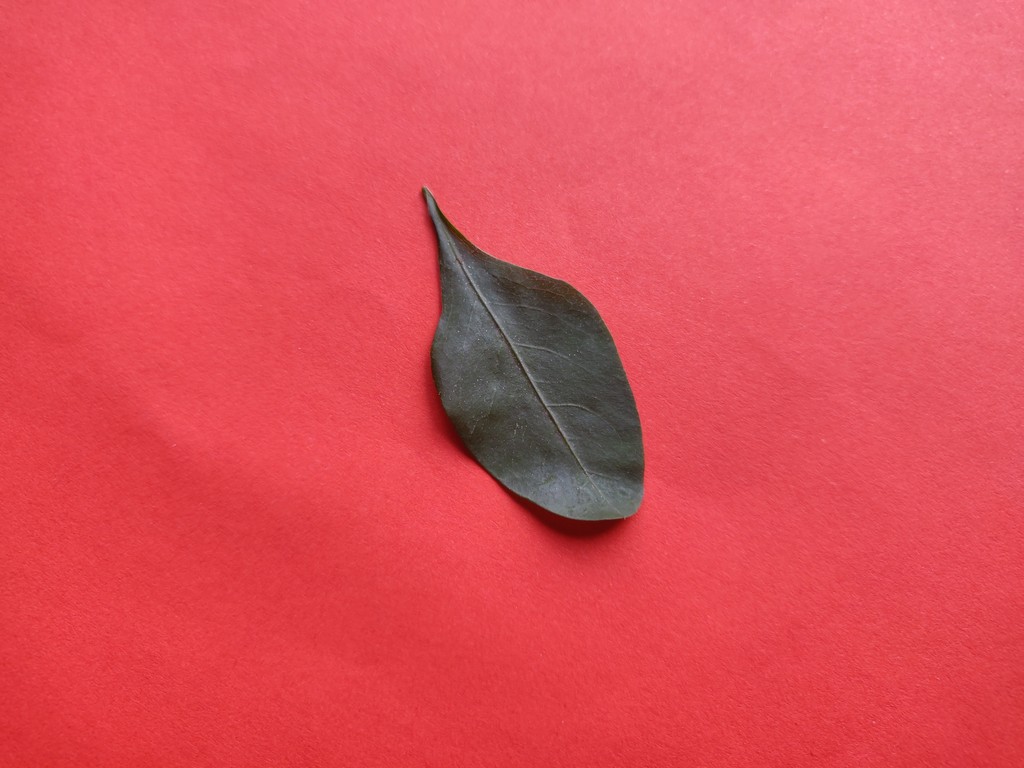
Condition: Healthy
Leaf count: single
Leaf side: front